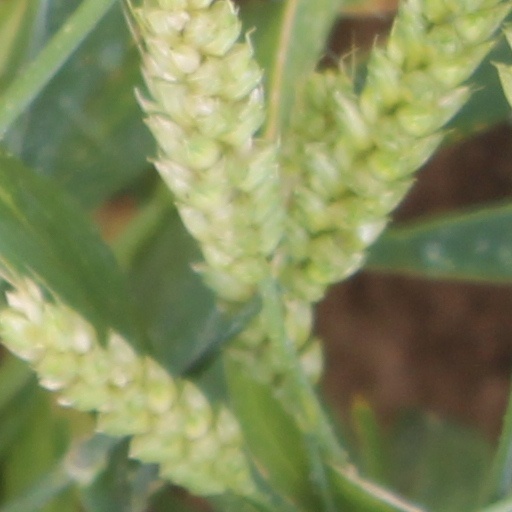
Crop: wheat